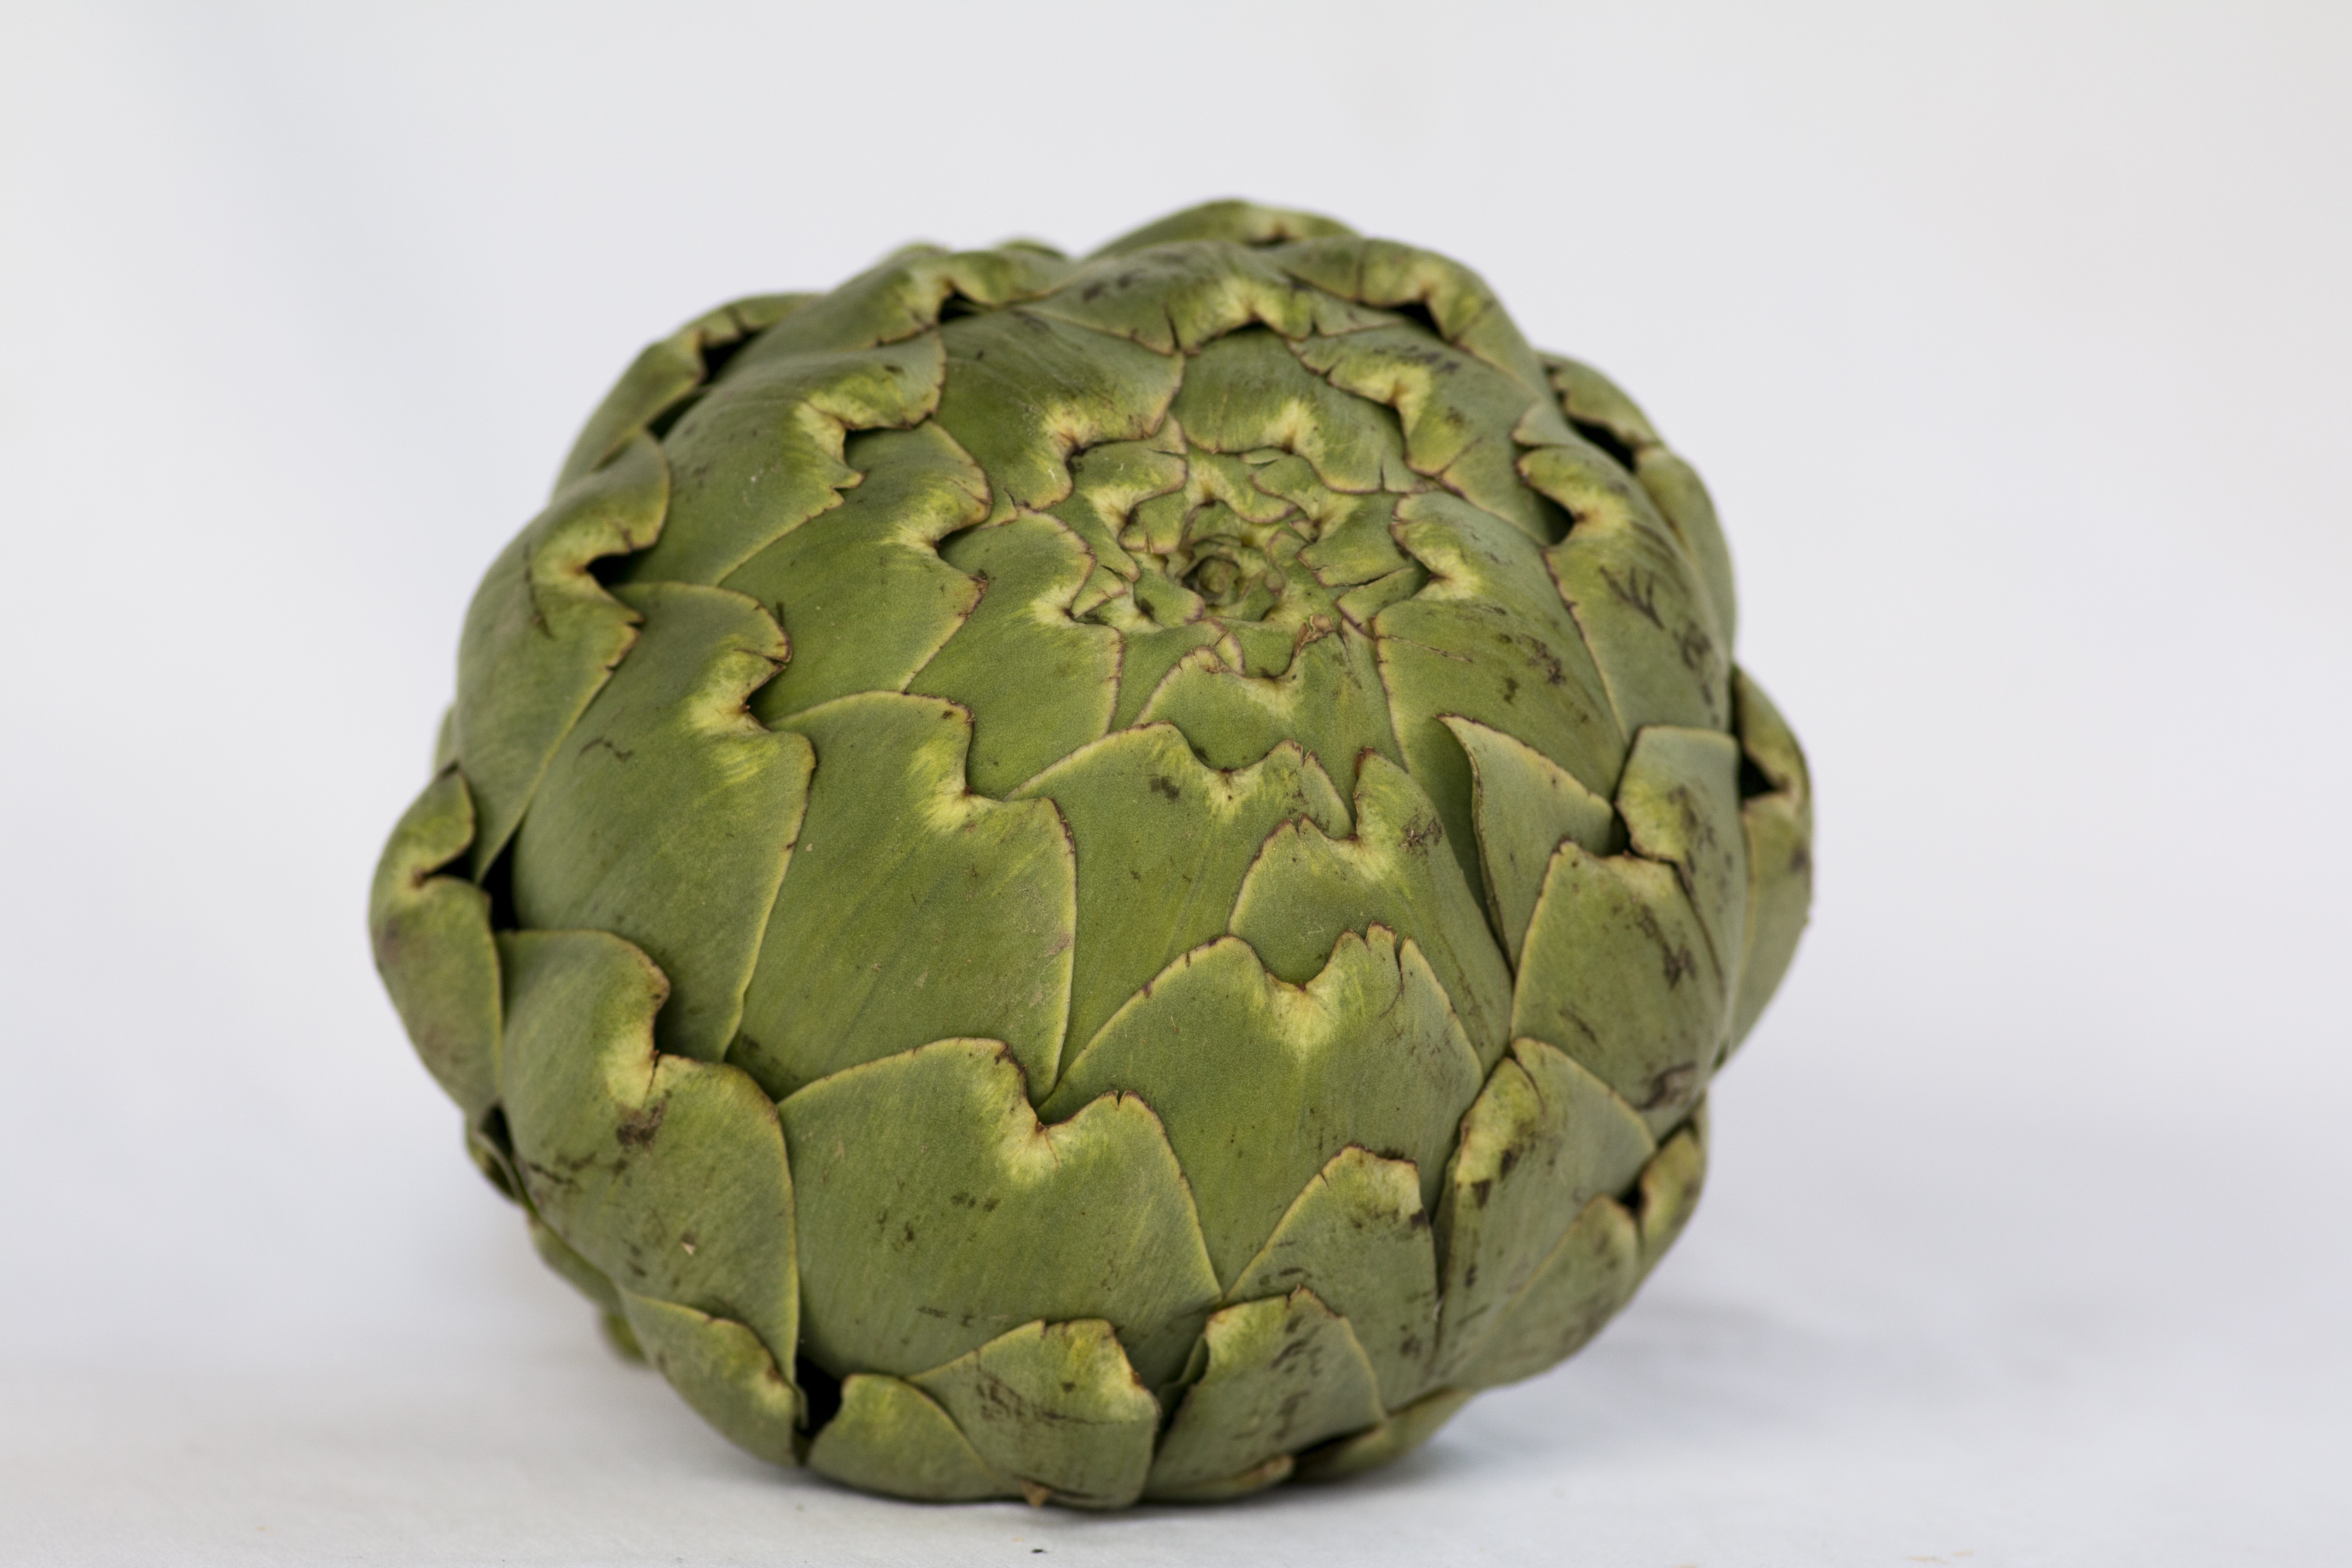
plant, fruit, flower, food, green, produce, vegetable, kitchen, market, eat, artichoke, thistle, flowering plant, daisy family, asterales, land plant